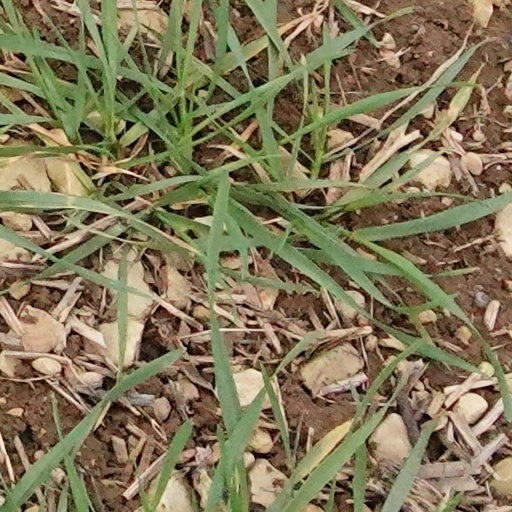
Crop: wheat